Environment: real
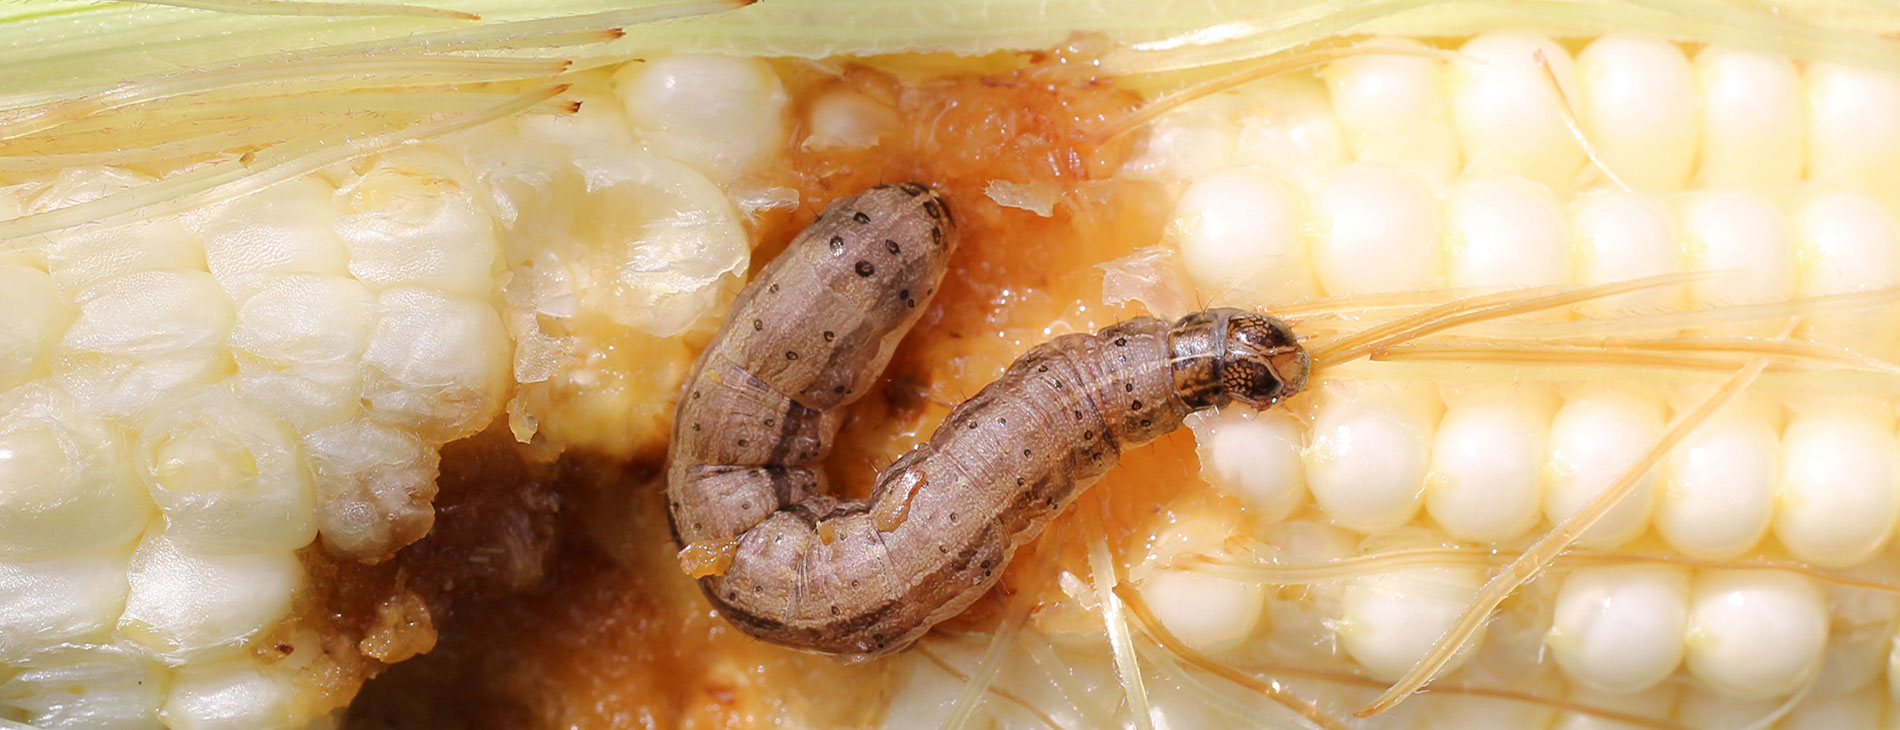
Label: fall_armyworm